Battle of Magdhaba

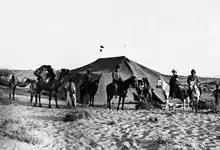
Photograph of desert tent, mounted soldiers and camels

In these extreme and difficult conditions, mounted troops of the EEF worked to provide protective screens for the construction of the infrastructure, patrolling the newly occupied areas and carrying out ground reconnaissance to augment and verify aerial photographs, used to improve maps of the newly occupied areas.